Onoclea sensibilis

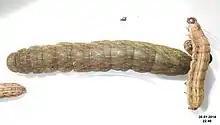
"Phlogophora iris"- Olive angle shades, aka olive sausage

Insects feeding upon the "Onoclea sensibilis" target both its leaves and rhizome roots. "Amphorophora ampullata" fern aphids, "Chirosia gleniensis" fern miners and the larvae of sawflies "Hemitaxonus dubitatus" and "Stromboceros delicatulus" feed on its leaves. Larvae of moth species "Phlogophora iris" (olive angle shades, pictured), "Callopistria cordata" (silver-spotted fern moth) and "Papaipema inquaesita" (Sensitive Fern Borer) are known to feed on both stems and rhizomes.